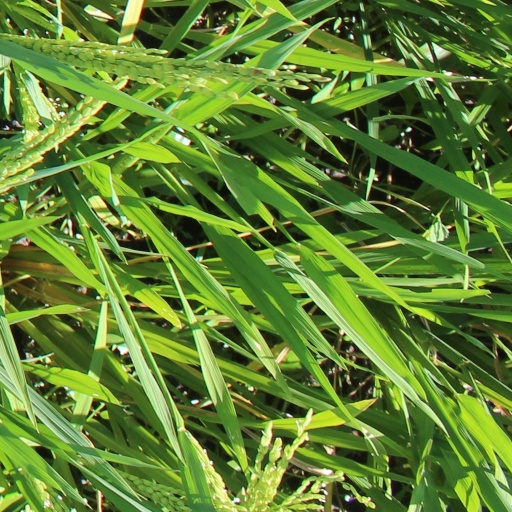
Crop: rice